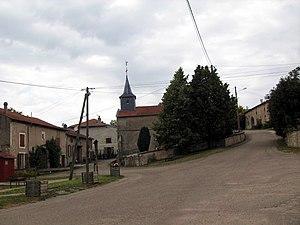
L'église Notre-Dame d'Avrainville
Avrainville est une commune française située dans le département des Vosges, en région Grand Est.